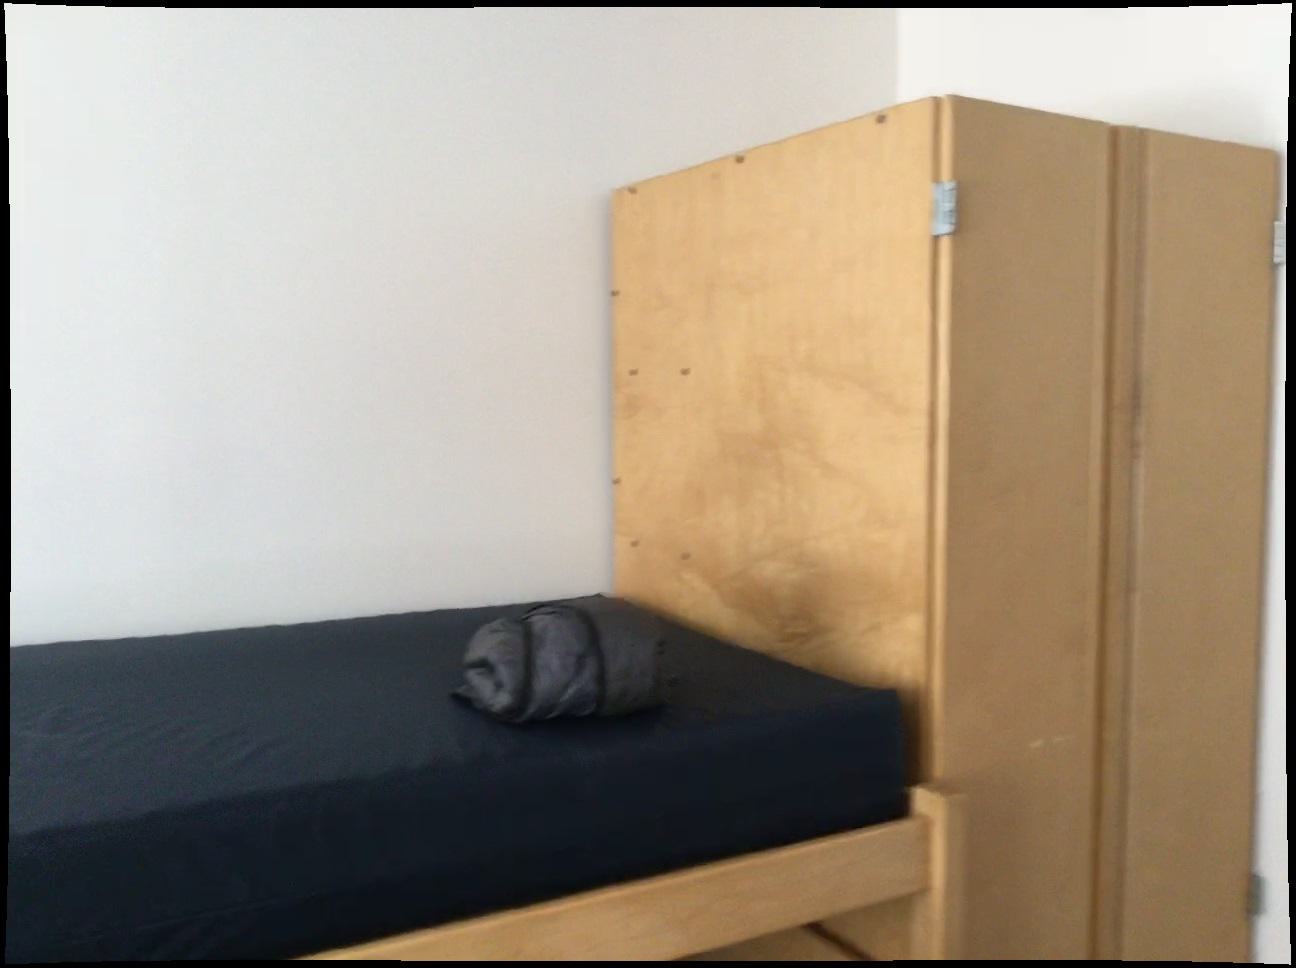
Question: Is the alarm behind the bed from the second object's perspective? Final answer should be yes or no.
Answer: Yes